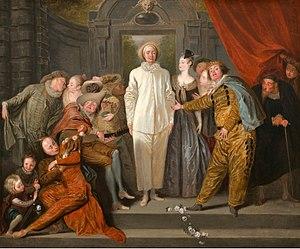
Le tableau suivant liste les sonates pour clavier composées par Domenico Scarlatti en suivant les catalogues musicologiques, les sources manuscrites et les premières éditions ; il permet leur concordance.